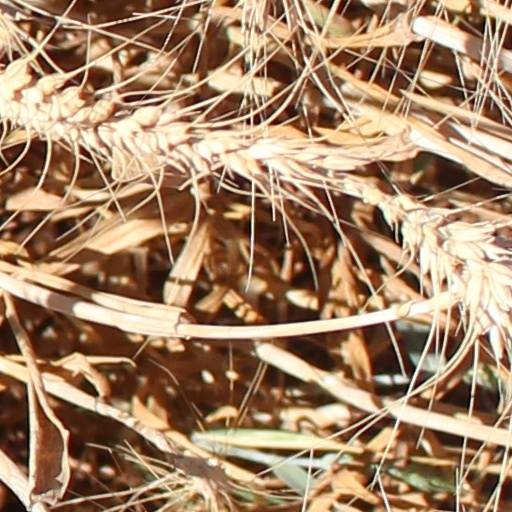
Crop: wheat